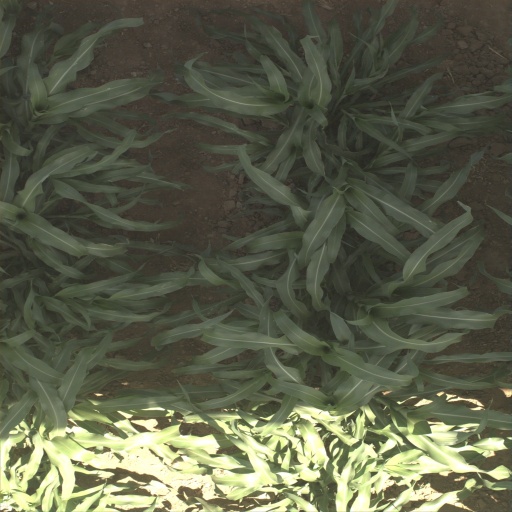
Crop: sorghum